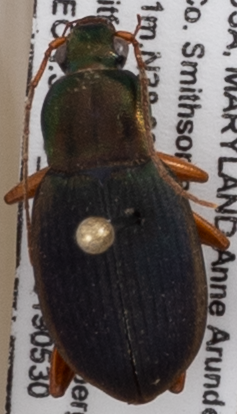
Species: Chlaenius aestivus
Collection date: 2019-05-30
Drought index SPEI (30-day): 1.13
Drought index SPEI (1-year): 2.09
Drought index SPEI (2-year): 1.69